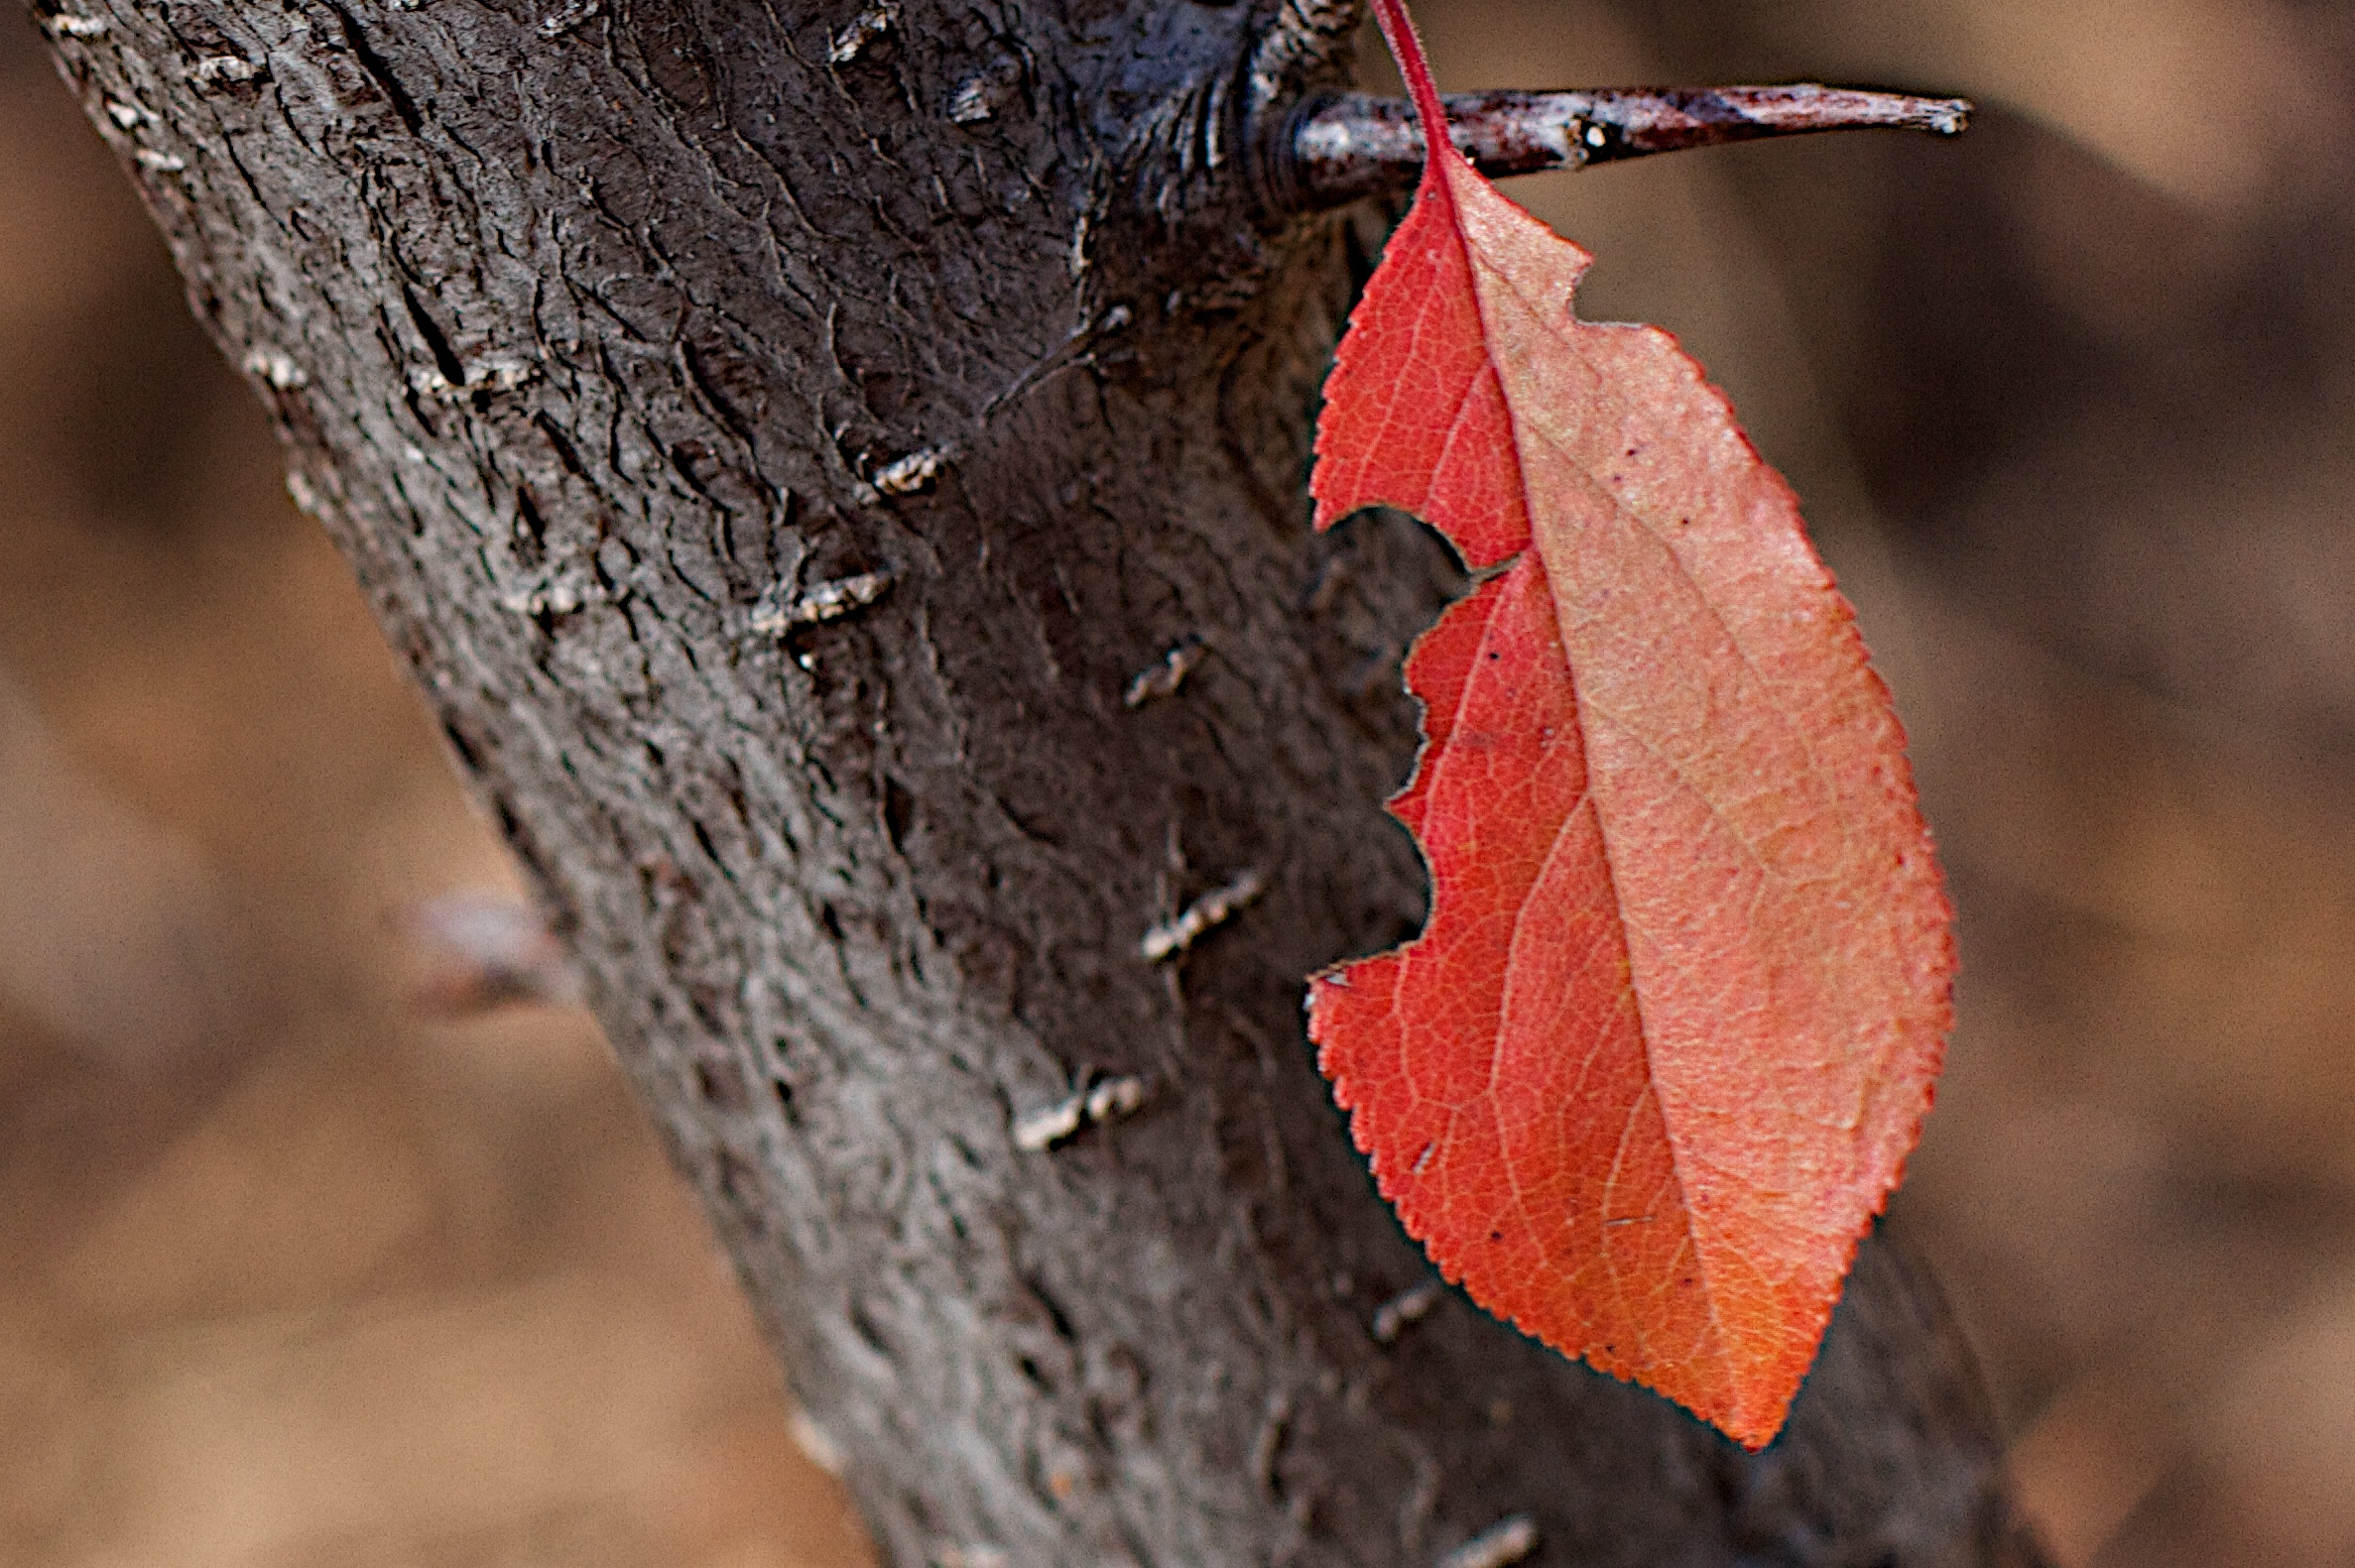
tree, nature, branch, plant, leaf, red, insect, autumn, soil, season, fauna, close up, macro photography, plant stem